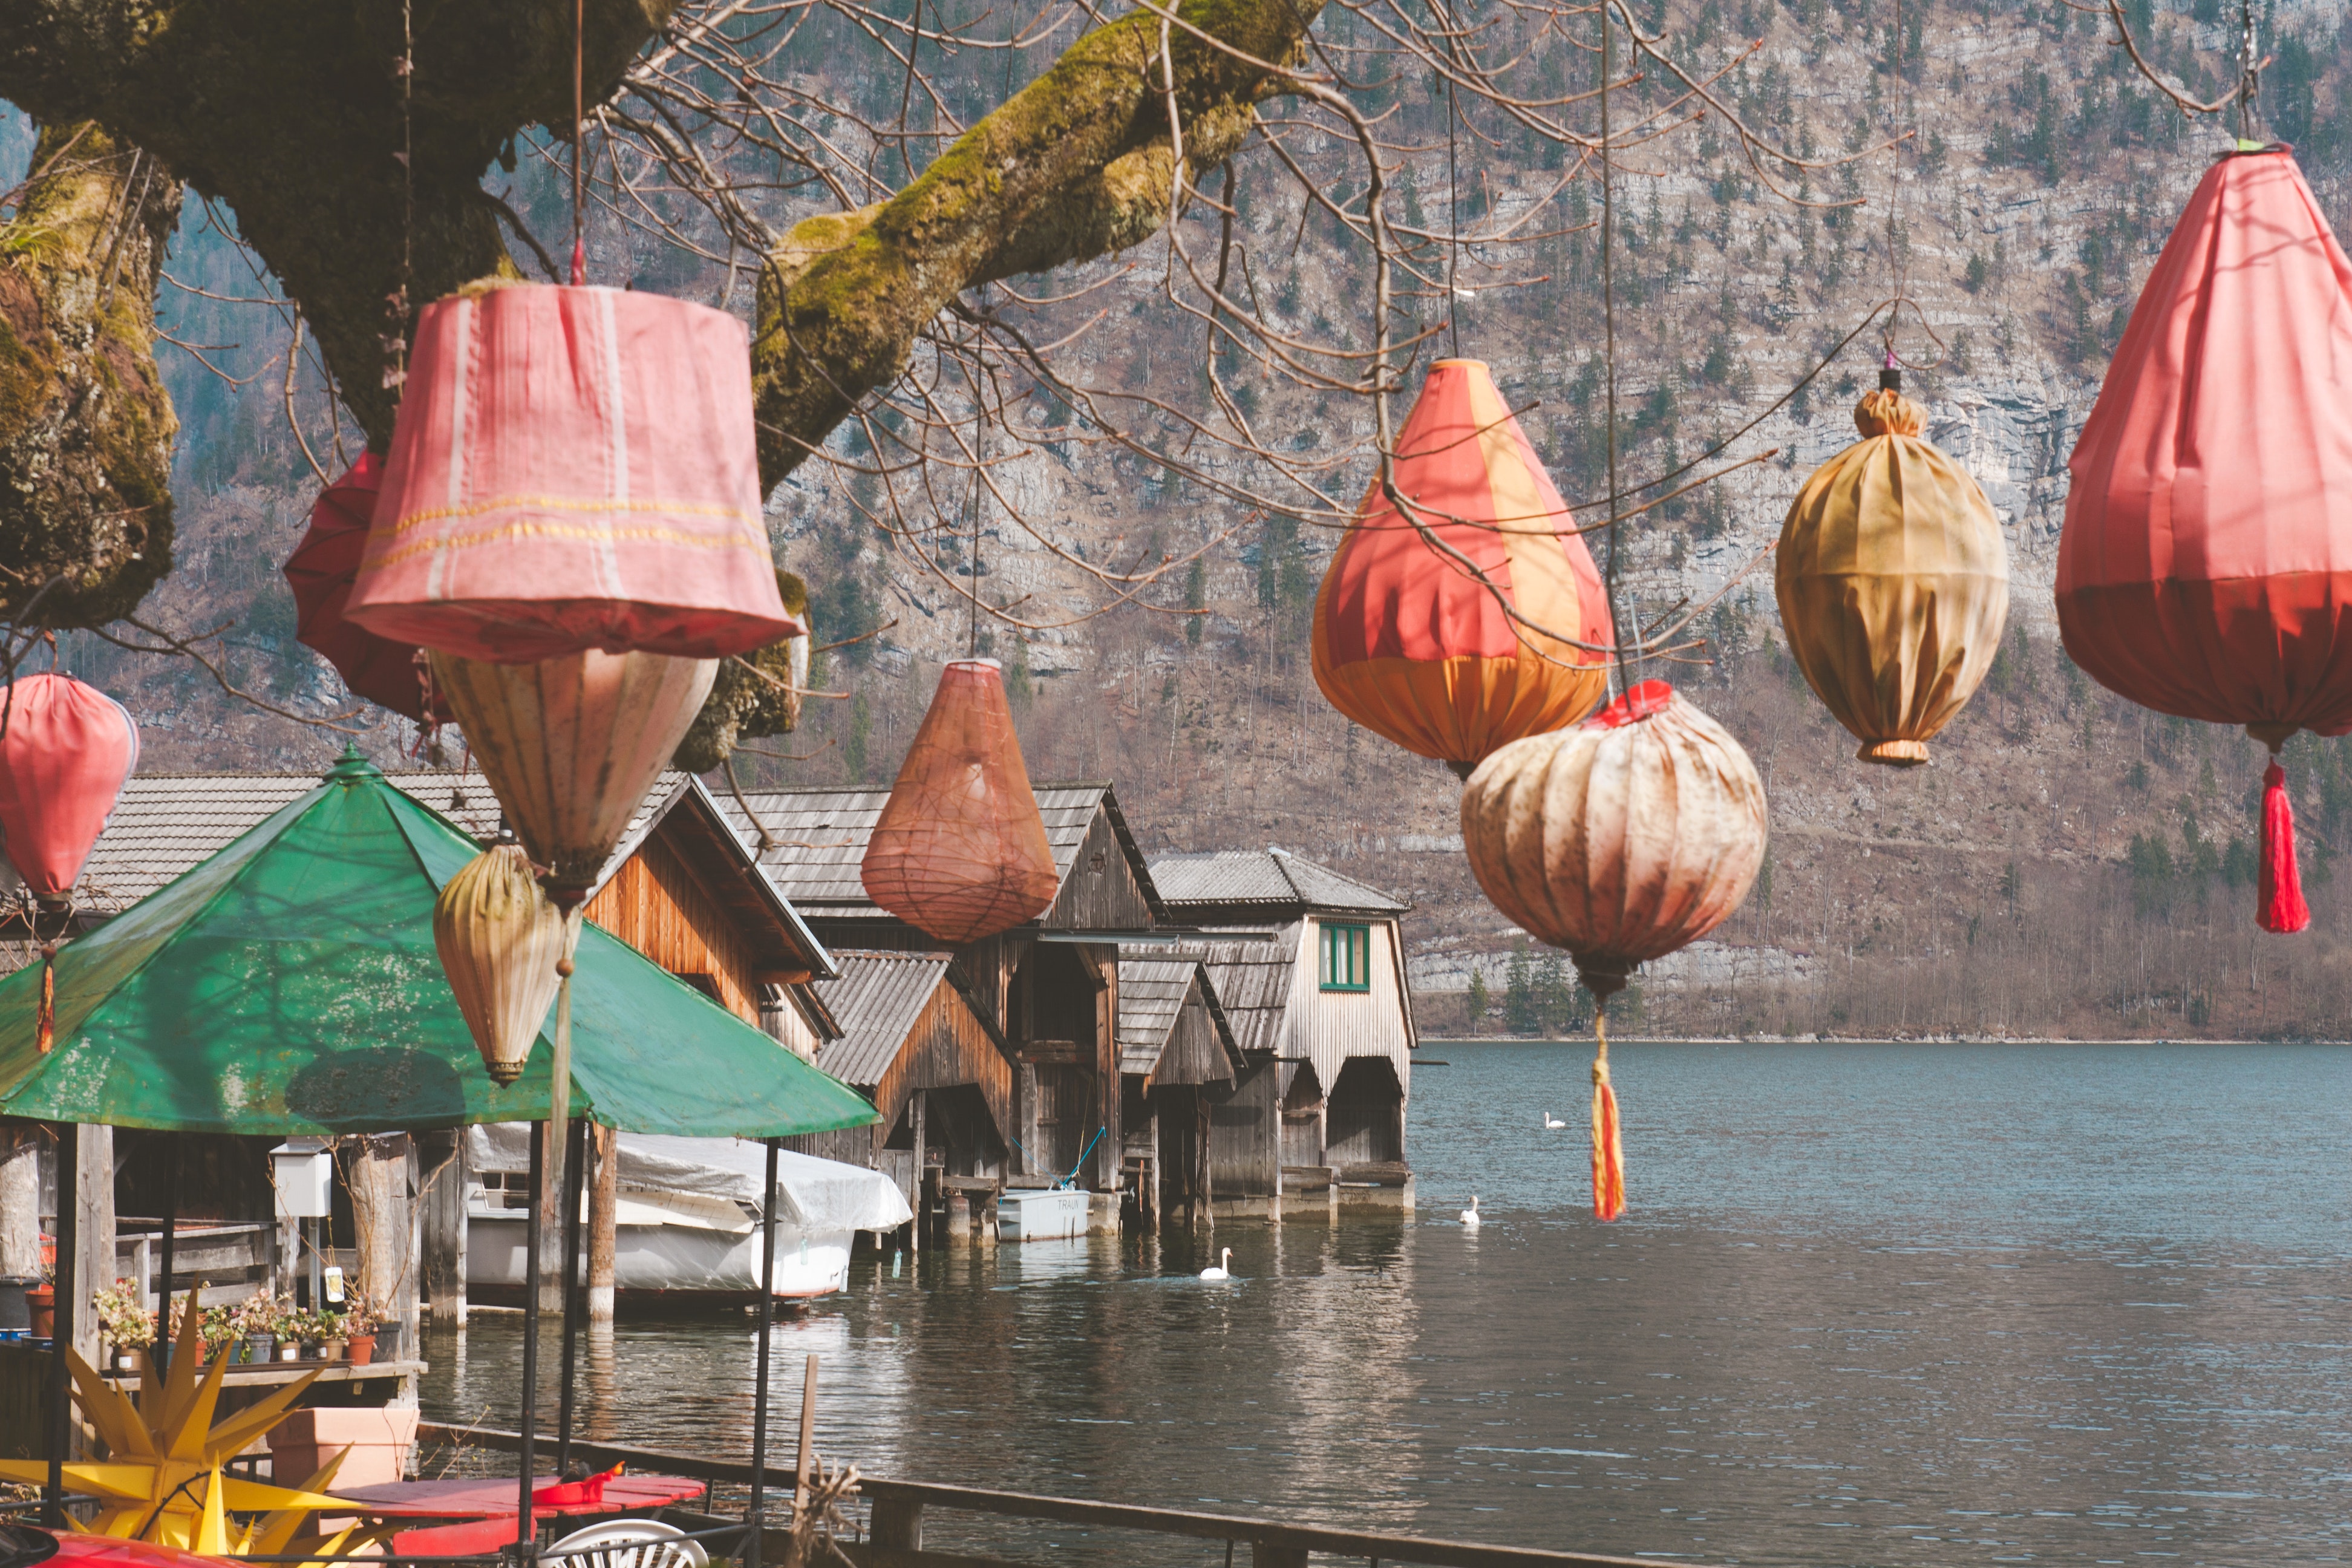
lighting, lighting accessory, tourism, leisure